Nanda Deepa

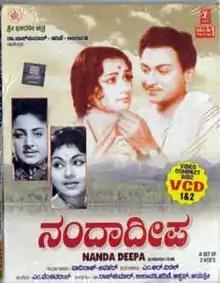

Nanda Deepa is a 1963 Indian Kannada-language romantic drama film, directed by M. R. Vittal in his directorial debut. The film was produced and written by actor Vadiraj with Jawahar co-producing for the "Sri Bharathi Chitra" studio, marking its first production. The film stars Rajkumar and Harini, with Leelavathi and Udaykumar in pivotal supporting roles.